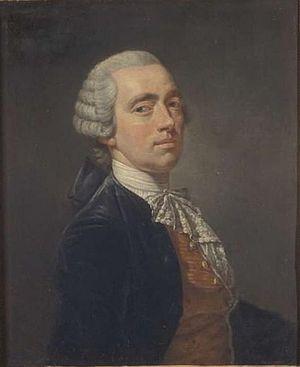
Jean-Jacques Le Veau est un dessinateur et graveur au burin français né à Rouen le 9 janvier 1729, qui vécut rue Saint-Jacques à Paris où il est mort en avril 1786.
Jean-Baptiste Descamps, né le 28 août 1714 à Dunkerque et mort le 30 juin 1791 à Rouen, est un peintre et historien de l'art français.
L'école supérieure d'art et design Le Havre-Rouen est un établissement supérieur d'enseignement artistique public composé de deux campus, l'un situé au Havre, l'autre à Rouen.